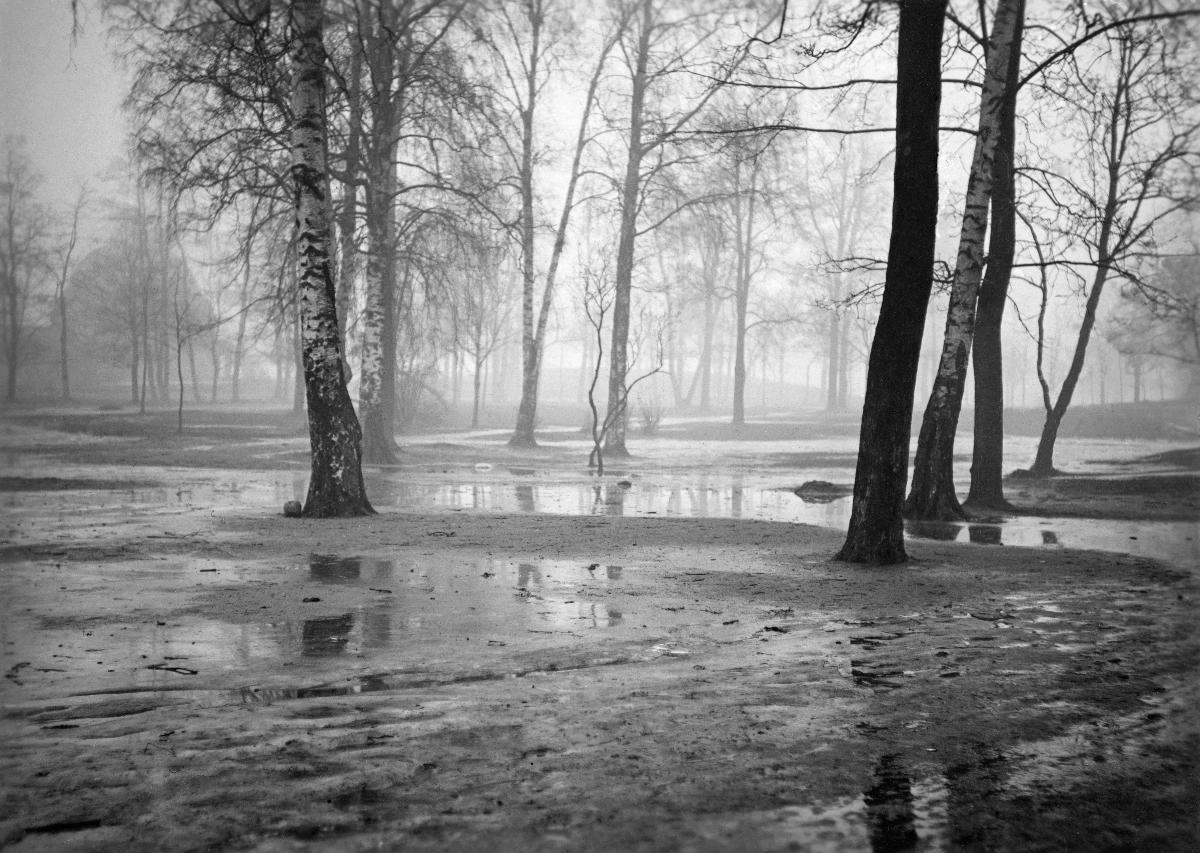
Sumua Kaisaniemessä; Fog in Kaisaniemi
sisällön kuvaus: Syksyistä sumua Helsingin Kaisaniemessä 1925. content description: Autumn fog in Kaisaniemi park in Helsinki 1925.
Kuvaaja: Lönnqvist, Gunnar, kuvaaja
Vuosi: 1925
Paikka: Suomi, Uusimaa, Helsinki, Kaisaniemi Helsinki; Suomi; Suomi, Uusimaa, Helsinki
Aiheet: kaupungit (alueet); maisemakuvat; puistot; sumu (sääilmiöt); puut (kasvit); parks; fog; landscapes; trees; parker; dimma; träd